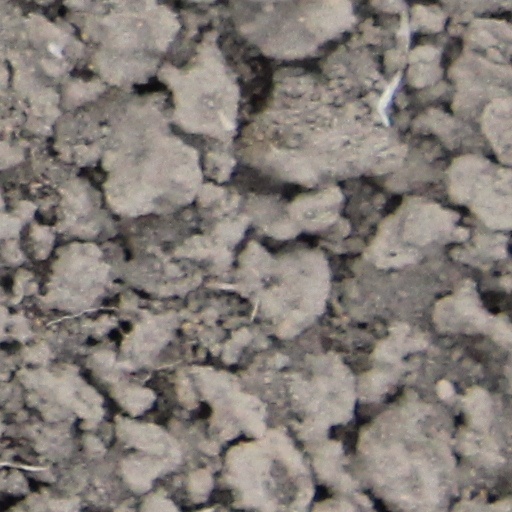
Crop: wheat